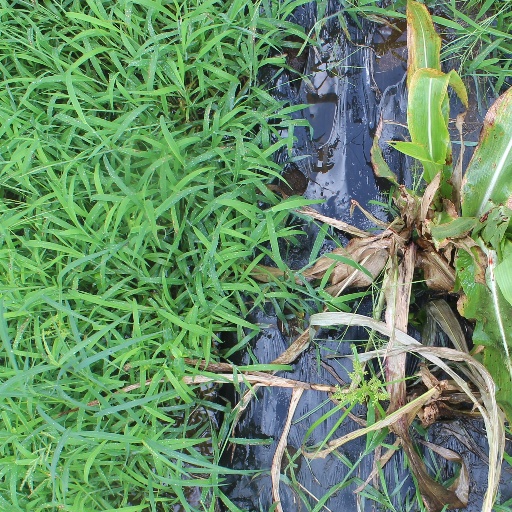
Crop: sorghum